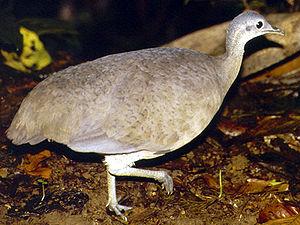
Ceci est une liste d'oiseaux repérés au Belize. Ce pays compte environ 450 îlots et petites îles situés dans la mer des Caraïbes auxquels s'ajoute la partie continentale coincée entre le sud du Mexique et l'est du Guatemala. On y compte 597 espèces d'oiseaux dont 8 sont globalement menacées et 4 ont été introduites par l'Homme. Cette liste suit les conventions reprises dans l'ouvrage de James F. Clements « La liste de contrôle des oiseaux du monde », 6ᵉ édition. Les espèces introduites et rares sont comptabilisées dans le total des espèces présentes au Belize.